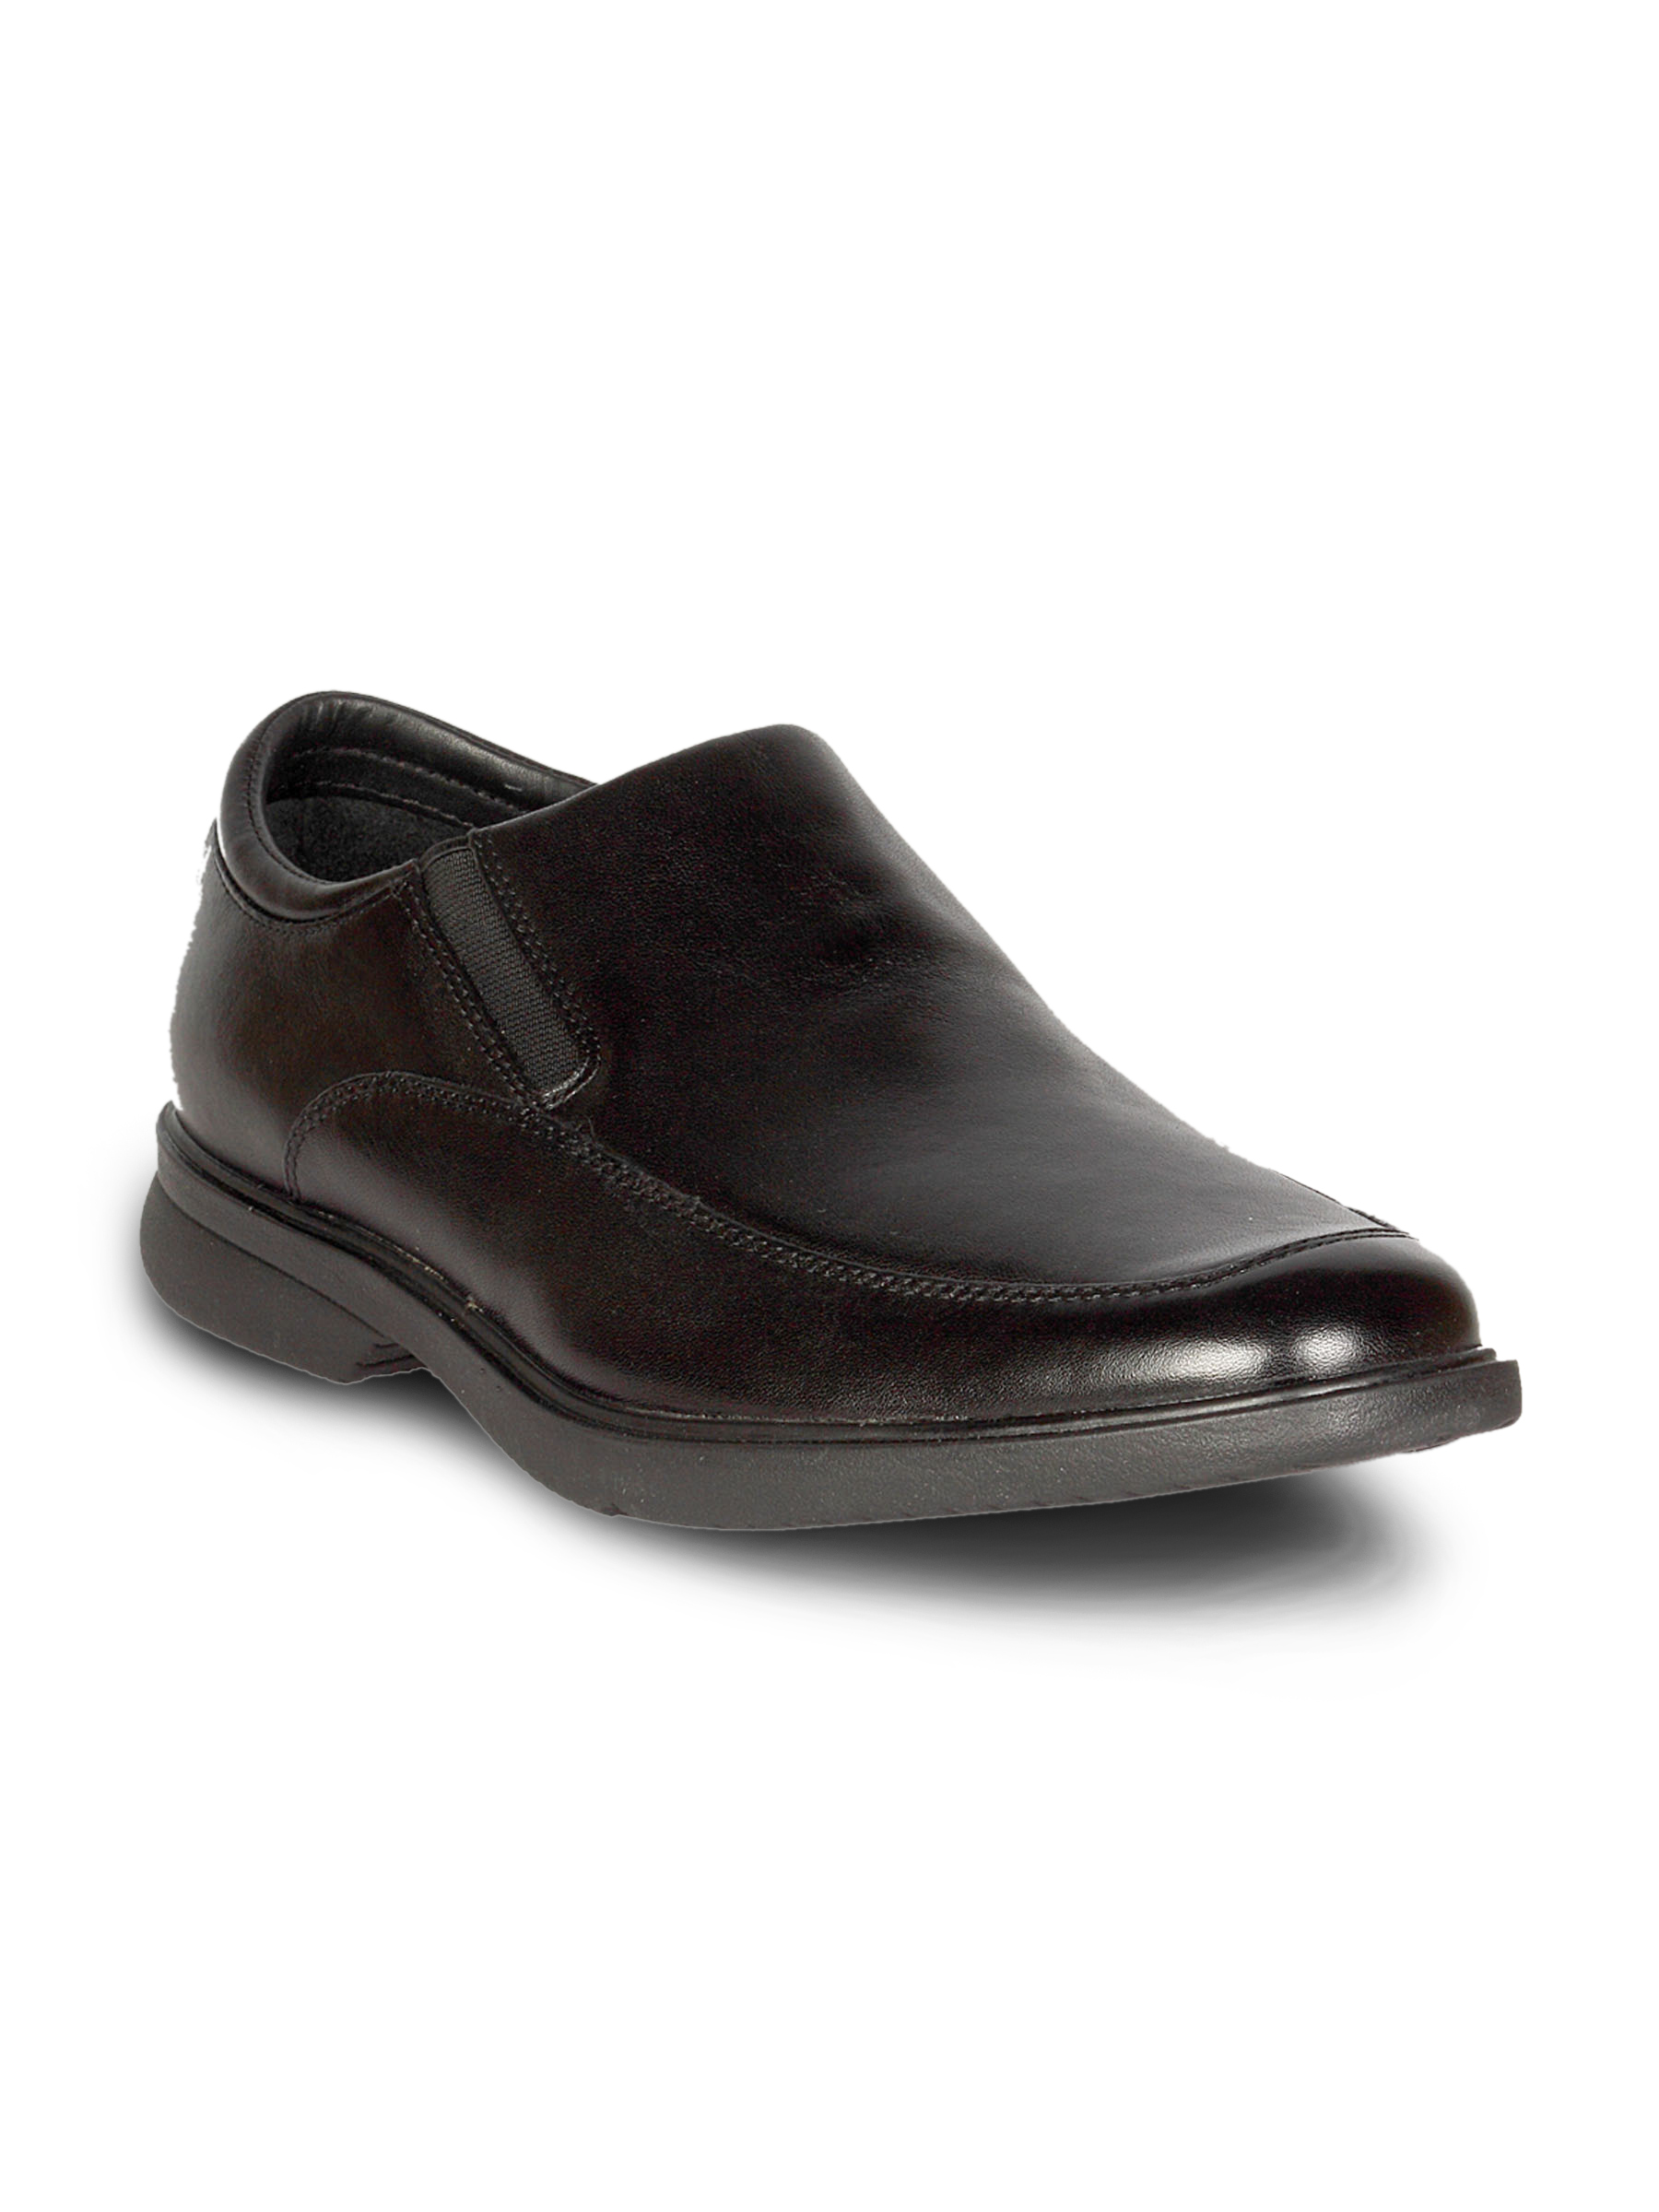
Rockport Men's Aderner Black Shoe
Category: Footwear / Shoes / Formal Shoes
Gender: Men
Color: Black
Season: Summer 2011
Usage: Formal